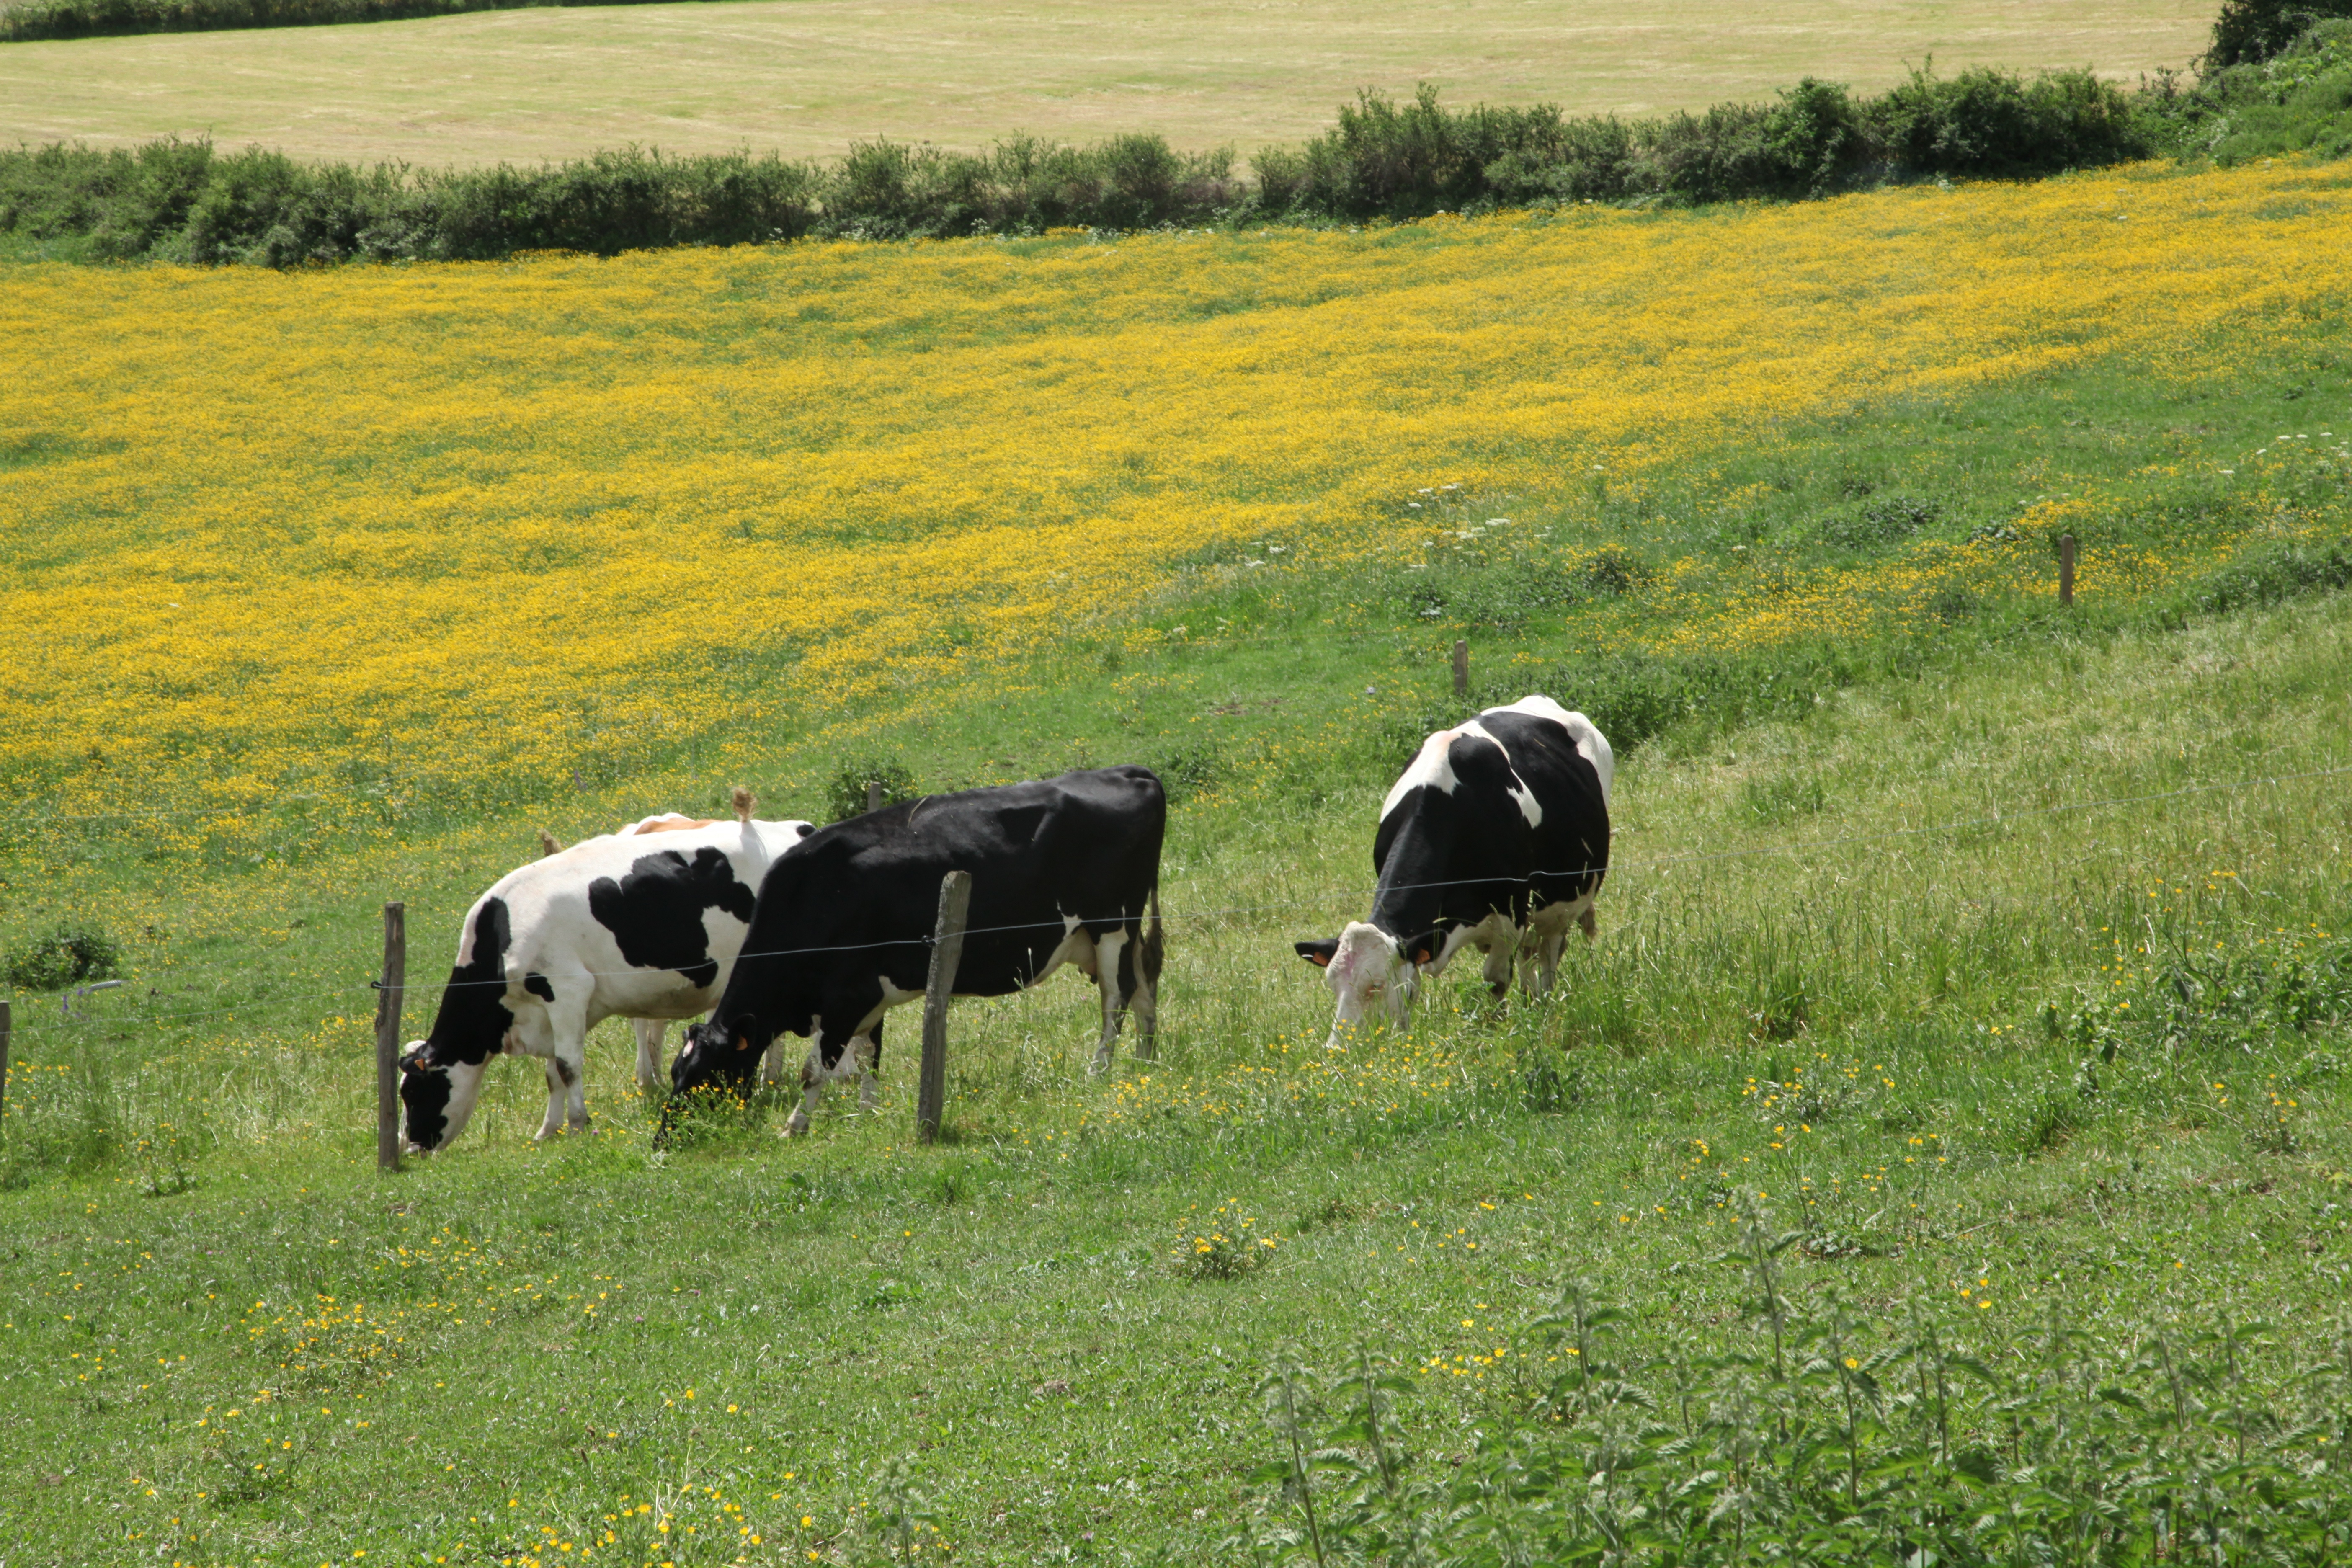
nature, grass, mountain, sky, hiking, field, farm, meadow, prairie, flower, green, cattle, herd, pasture, grazing, blue, agriculture, plain, cows, auvergne, grassland, habitat, pre, ecosystem, rural area, fleurs des champs, dairy cow, natural environment, cattle like mammal